Patitiri

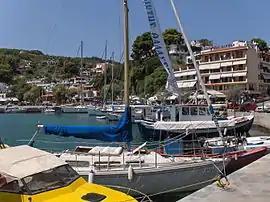
Port of Patitiri

Patitiri is the capital town of the island of Alonnisos in the Sporades archipelago, Greece. It is located in the southern part of the island. Patitiri was destroyed in the 1965 earthquake.